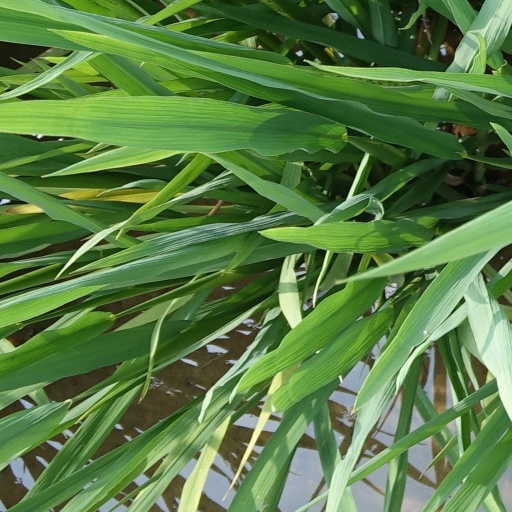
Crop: rice